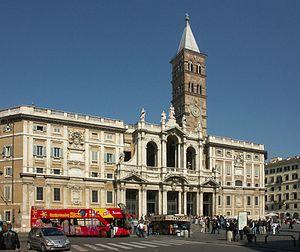
Cet article recense les basiliques de Rome, Italie.